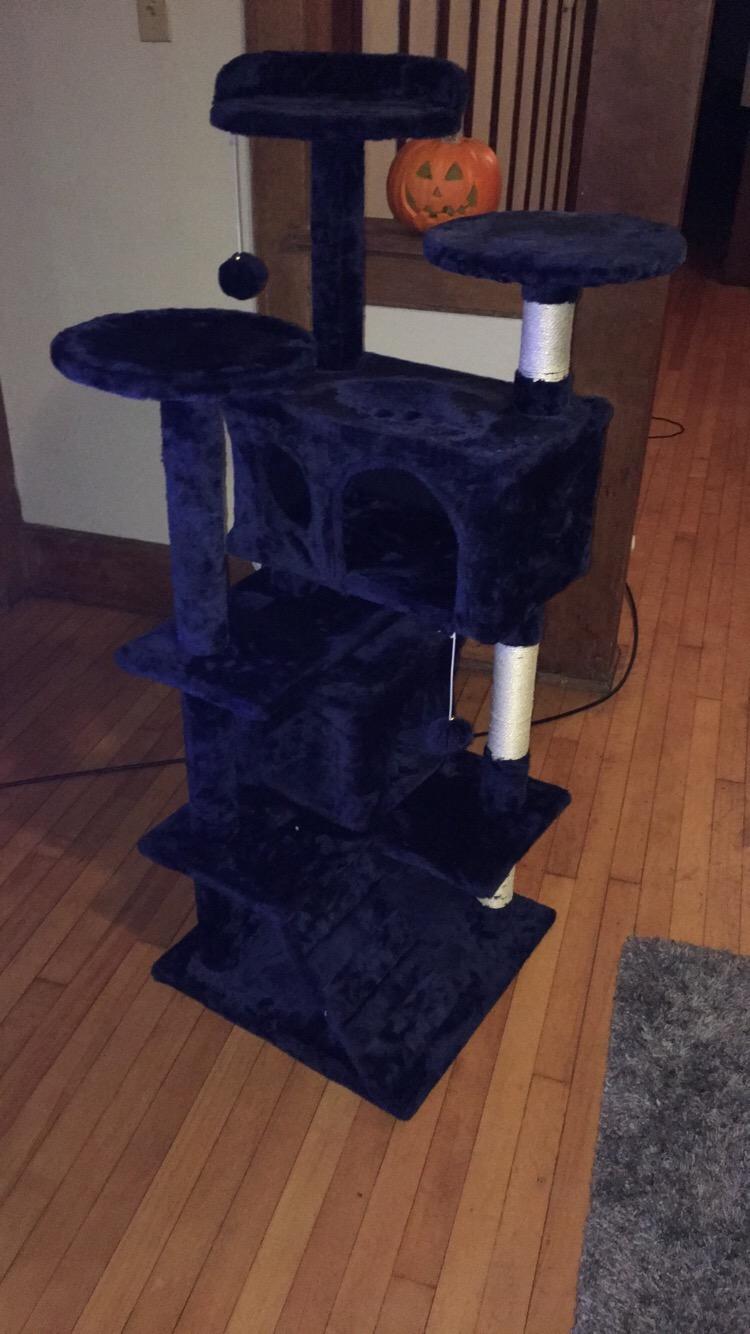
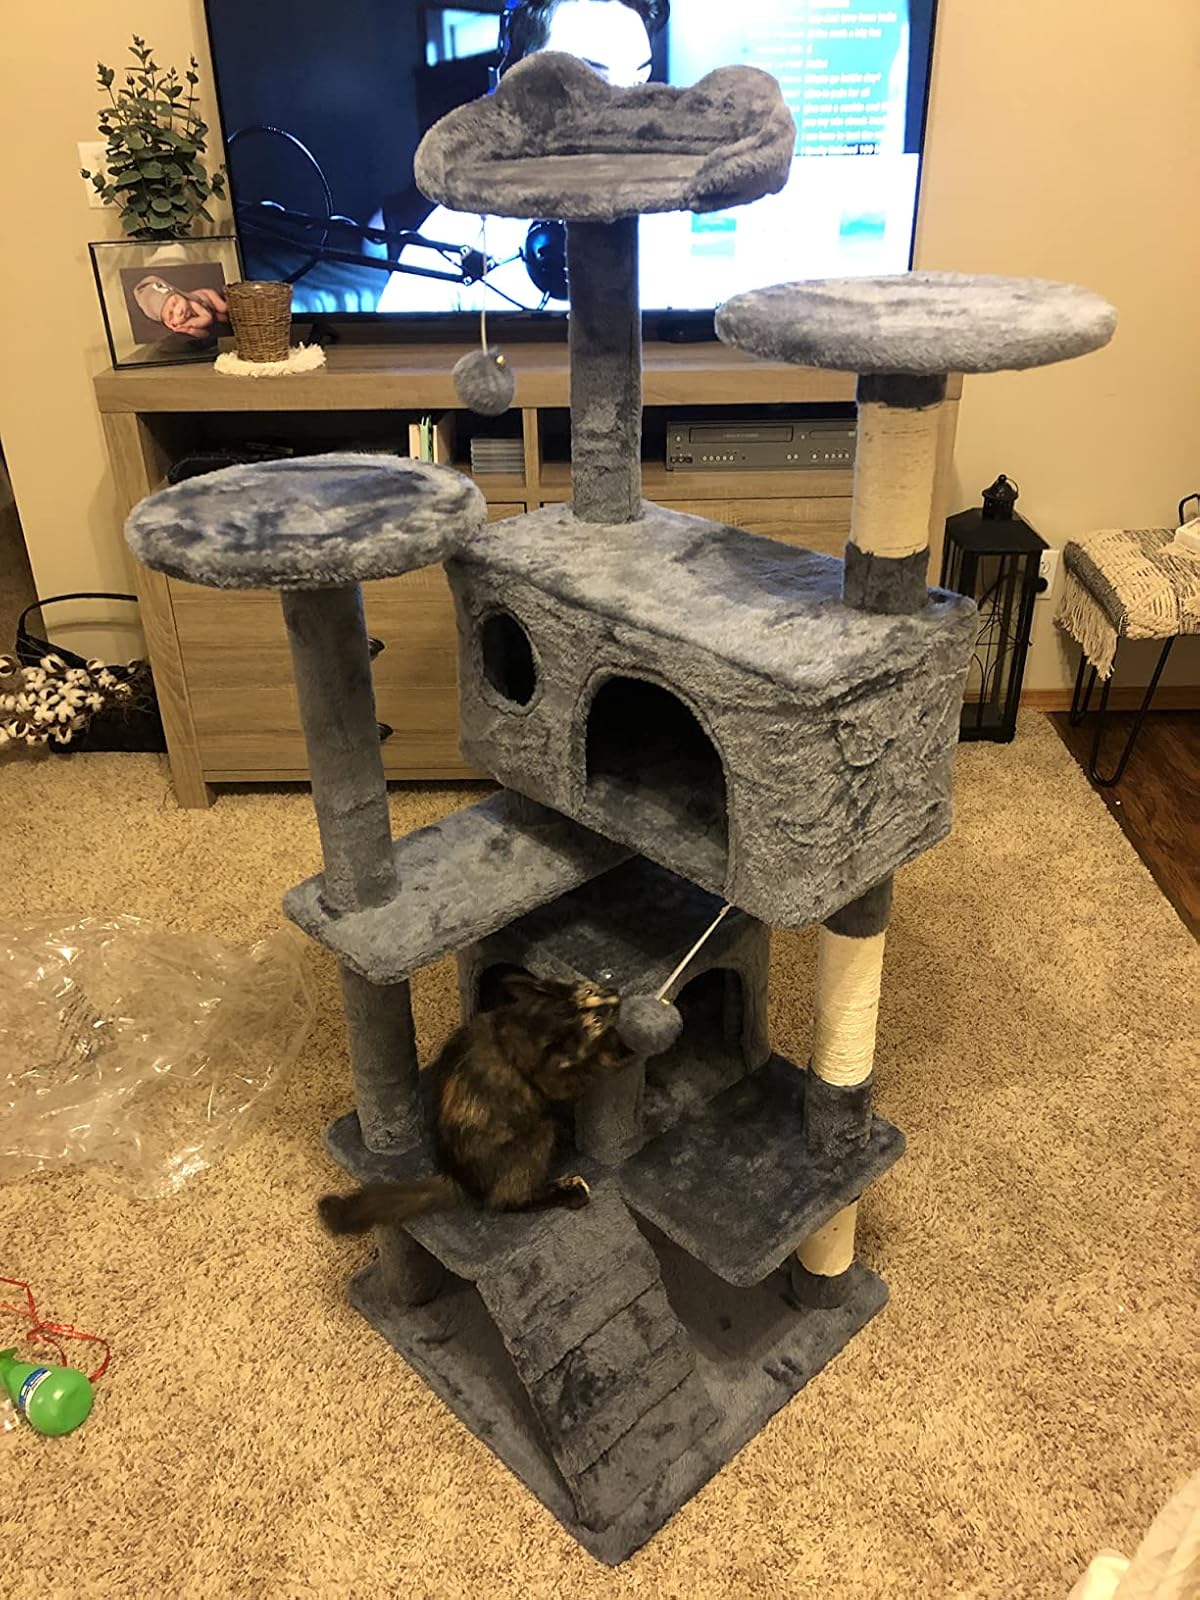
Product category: items_cat tree
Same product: no